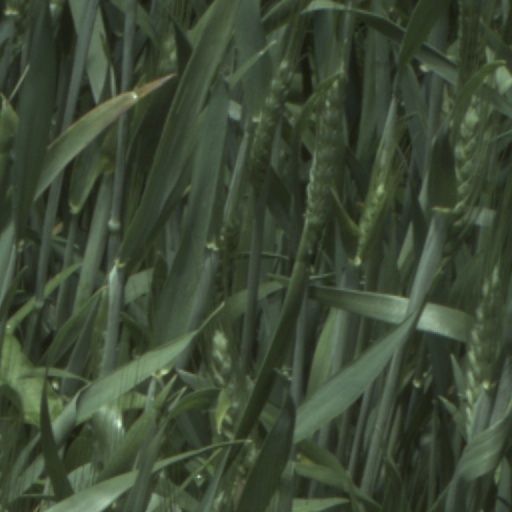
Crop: wheat